Jake Saunders (writer)

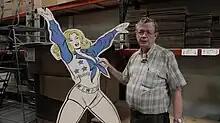
Buddy Saunders (right) in his warehouse with Dallas Cowboy Cheerleader cutout during production of the short documentary "Dallas Marvels" in 2015

Jake "Buddy" Saunders (born 1947) is an American author and businessman, working in the fields of comic books and science fiction.